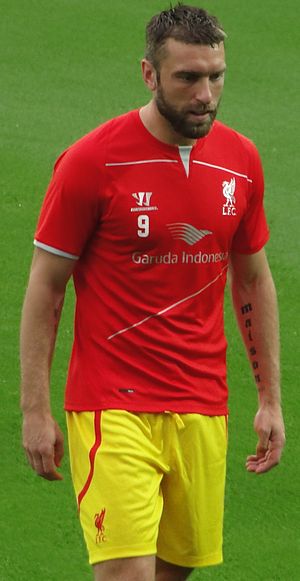
Rickie Lambert
Lambert varmer op med Liverpool i 2014
Rickie Lee Lambert er en tidligere engelsk fodboldspiller der senest spillede for Cardiff City. Han spillede desuden for blandt andet Southampton og Liverpool.